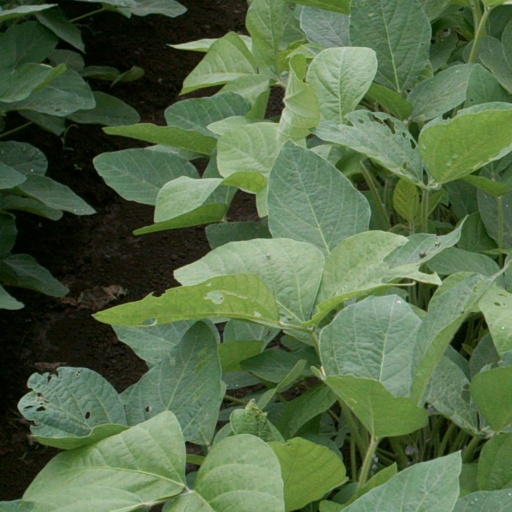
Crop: soybean